Ford Focus

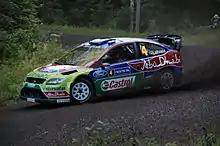
Jari-Matti Latvala with his Ford Focus RS WRC 09 at the 2009 Rally Finland

The first MkI Focus World Rally Car made its debut in rallying and the World Rally Championship on the 1999 Monte Carlo Rally with Colin McRae and Simon Jean-Joseph at the wheels of the two cars, replacing the Escort. It was immediately on the pace, setting many fastest stage times, but an illegal water pump meant that the two cars were excluded from that event. McRae went on to give the Focus WRC its maiden victory on the Safari Rally in February of the same year, and took victory again in the following rally, the Rally Portugal. The MkI Focus WRC went on to achieve further victories over the years for McRae, Carlos Sainz, and Markko Märtin from then until it was phased out in favour of the MkII offering in late 2005.